Baal-zephon

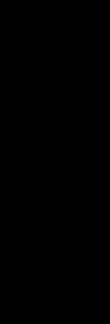
An illustration of Baalzephon in the "Infernal Dictionary" by Collin de Plancy

Baʽal Zephon (Akkadian: "Bēl Ḫazi" (IM ḪUR.SAG); Ugaritic: "baʿlu ṣapāni"; Hurrian: "Tešub Ḫalbağe"; Egyptian: "bꜥr ḏꜣpwnꜣ"), also transliterated as Baal-zephon, was an epithet of the Canaanite storm god Baʿal ( "Lord") in his role as lord of Jebel Aqra, called "Mount Zaphon" in antiquity. He is identified in Ugaritic texts as Hadad.